Canton 10

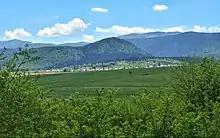
Đuličan, Canton 10

After World War I, the area of Herzeg-Bosnia county was in the Kingdom of Serbs, Croats and Slovenes, later Yugoslavia. Most of the present-day area of Herzeg-Bosnia County belonged to the then-Travnik area in 1922, while the smaller northern parts belonged to the Bišćan area. After the introduction of the January 6 dictatorship and the division of the state into "banovinas" in 1929, most of the Croatian areas of Herzeg-Bosnia county became part of Primorska banovina with headquarters in Split, while the northern Serbian areas were annexed to Vrbas banovina, with headquarters in Banja Luka. With the creation of Croatian Banovina in 1939, all of Primorska Banovina became part of it, including the majority of Croat areas of Canton 10.